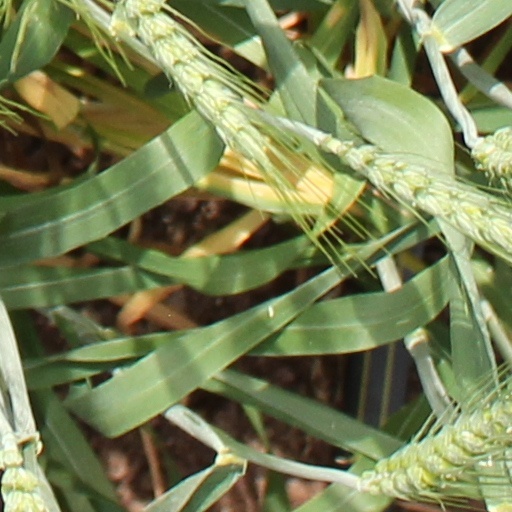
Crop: wheat